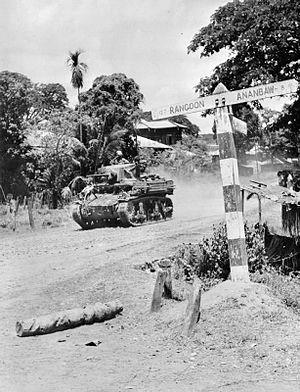
La campagne de Birmanie est une phase du théâtre extrême-oriental de la Seconde Guerre mondiale, qui s'est déroulée de janvier 1942 à juillet 1945 sur le territoire de la Birmanie, alors colonie de l'Empire britannique. Elle a opposé les forces Alliées à celle de l'Axe, représentées par l'Empire du Japon et le Royaume de Thaïlande.